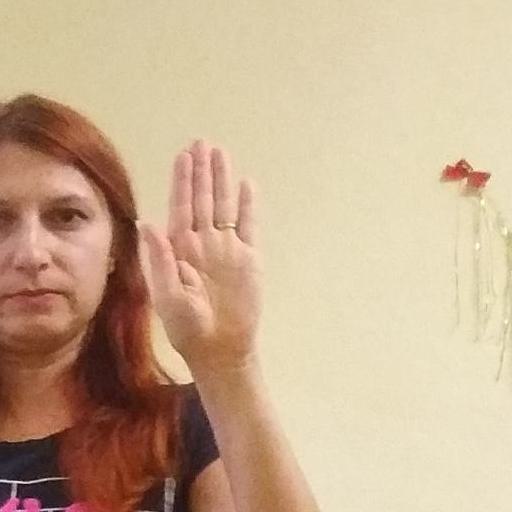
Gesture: stop